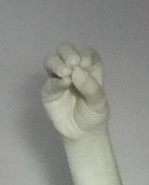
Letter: ha